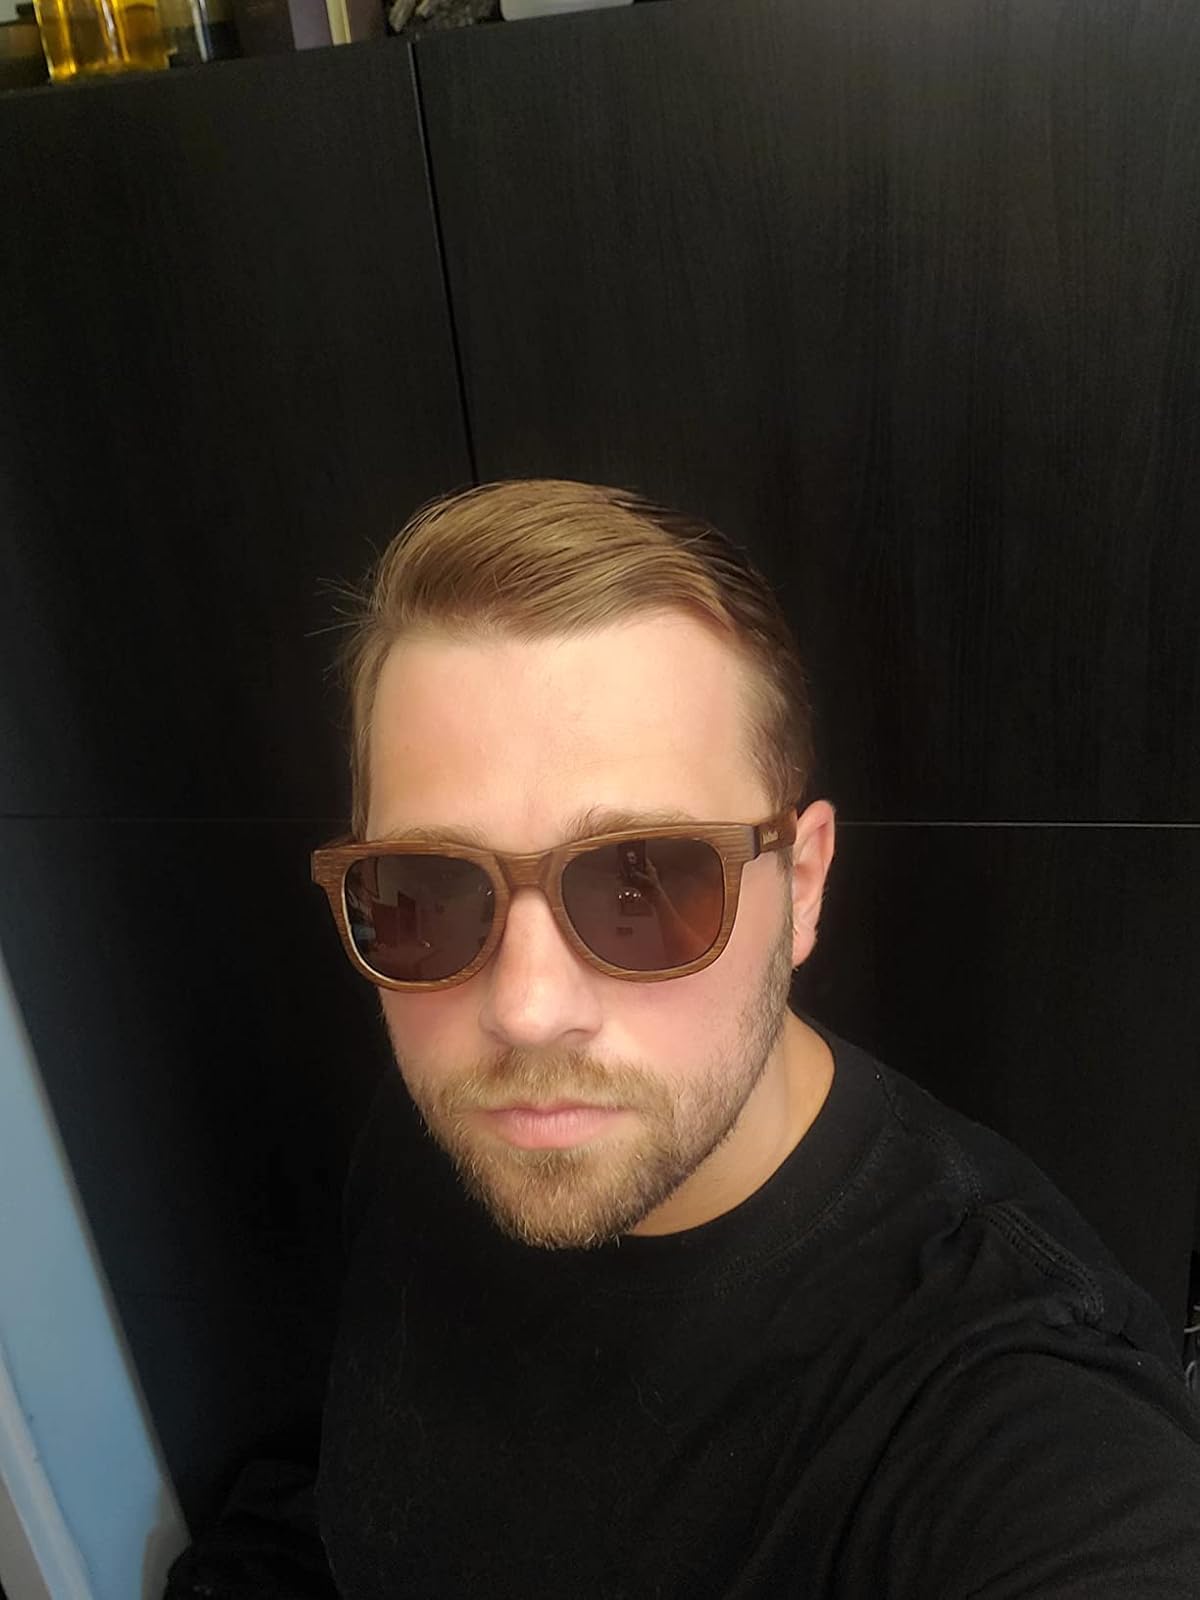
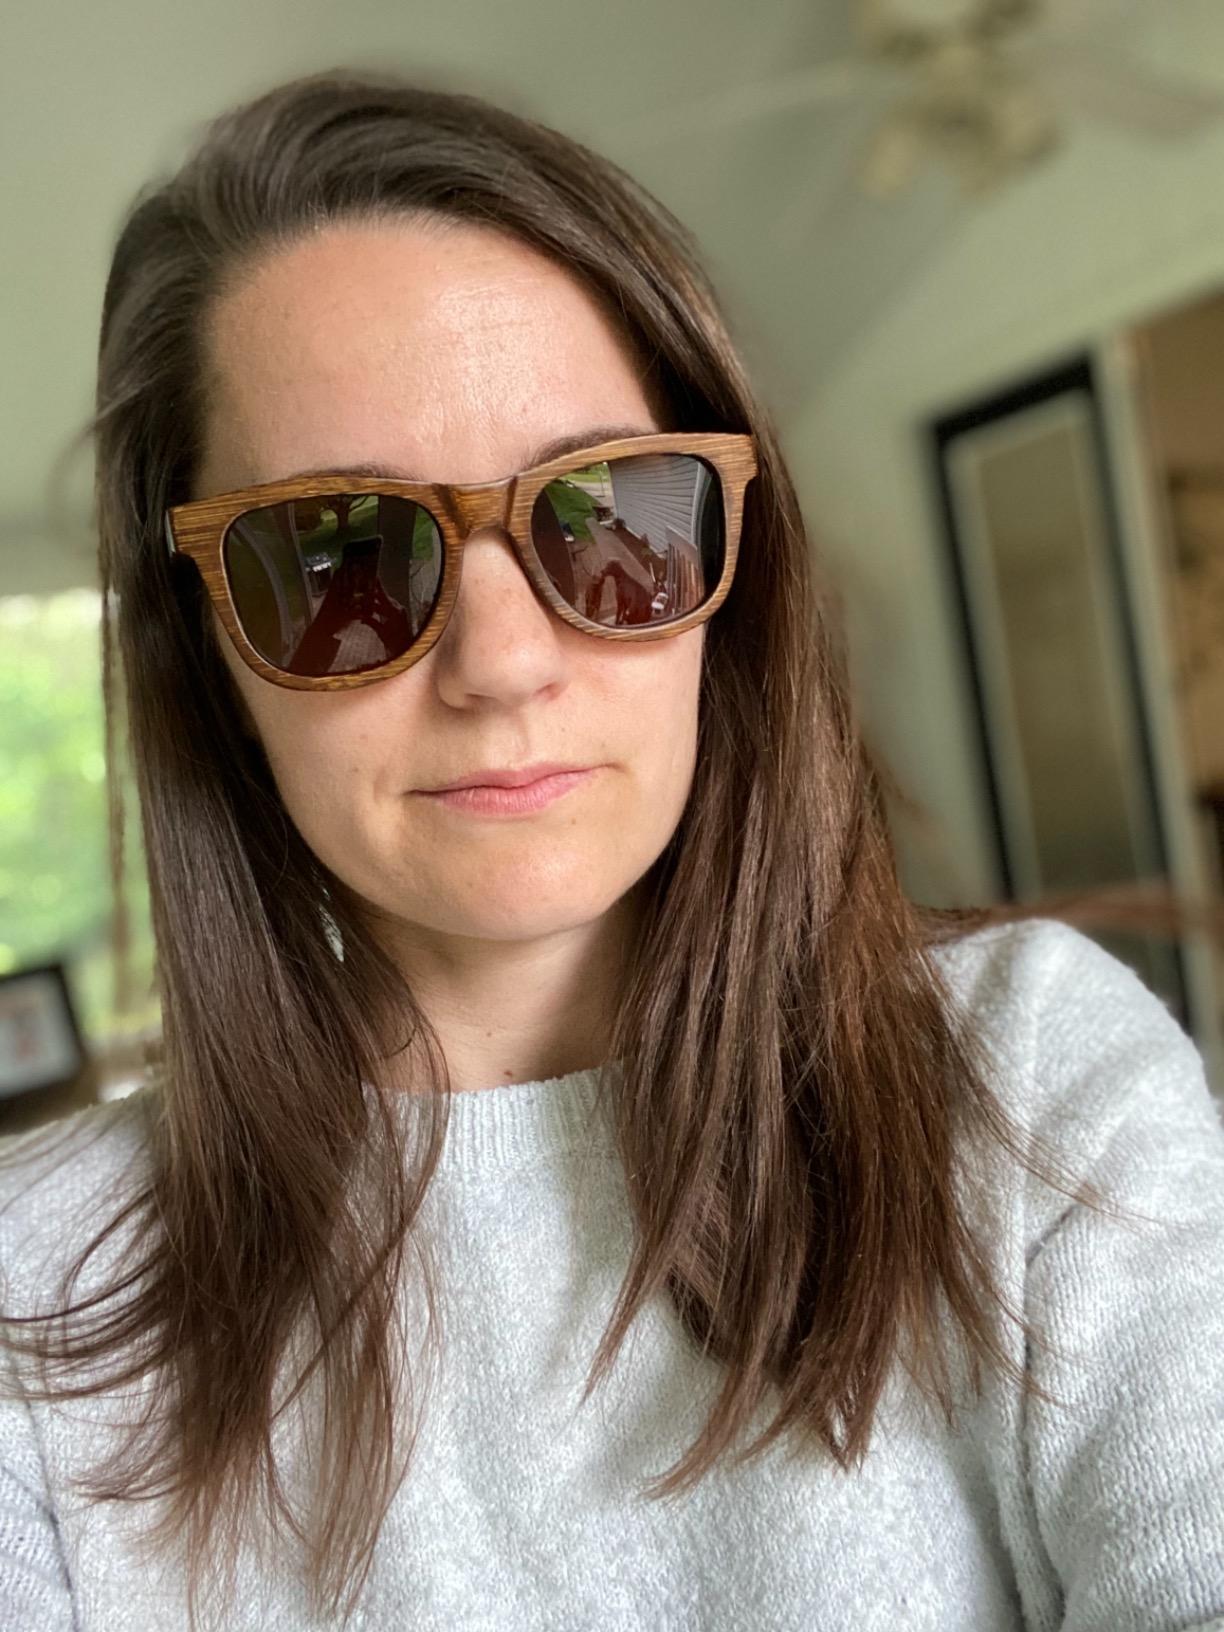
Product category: accessories_sunglasses
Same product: yes